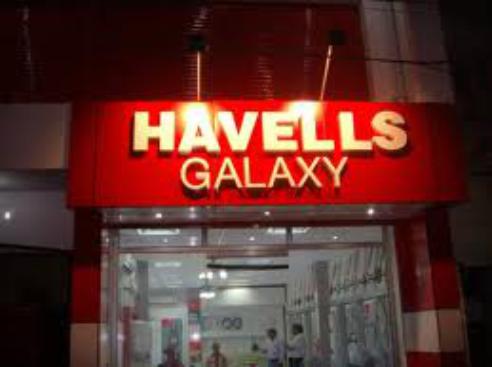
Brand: Havells
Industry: Others